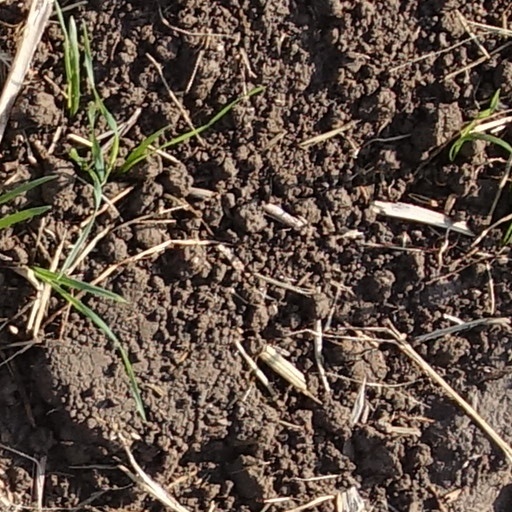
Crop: wheat